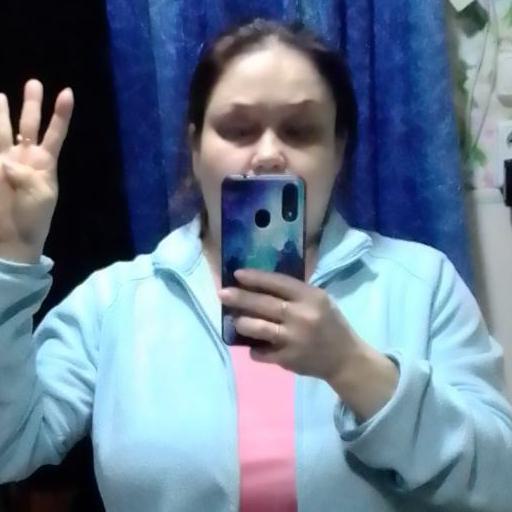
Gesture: no_gesture